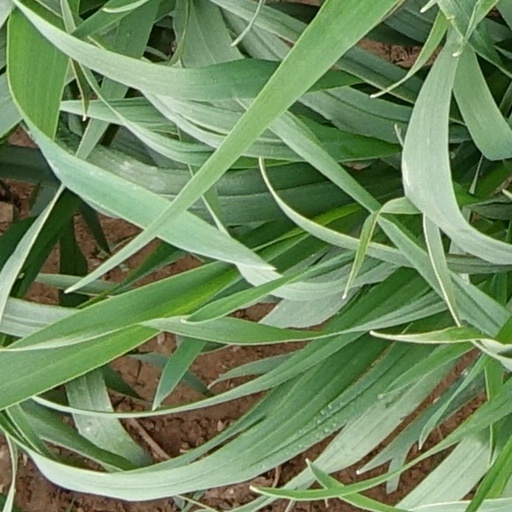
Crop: wheat